EDSA

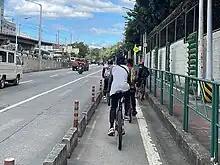
A one-way bike lane with physical protection along EDSA in Quezon City

EDSA starts from the Bonifacio Monument (Monumento) Circle in Caloocan, its intersection with MacArthur Highway, Rizal Avenue Extension, and Samson Road, the western side of the C-4 Road. This roundabout is also the marker of the 1896 Revolution led by Andres Bonifacio. A portion of the road is in Caloocan. The Avenue then enters Quezon City through the Balintawak district, following an intersection with the North Luzon Expressway (NLEX) and A. Bonifacio Avenue at the Balintawak Interchange.